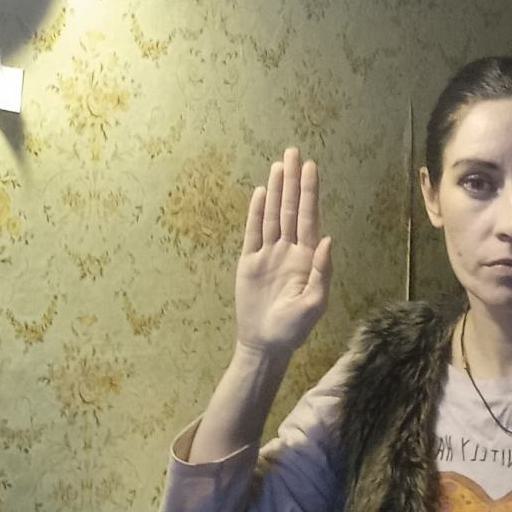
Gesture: stop